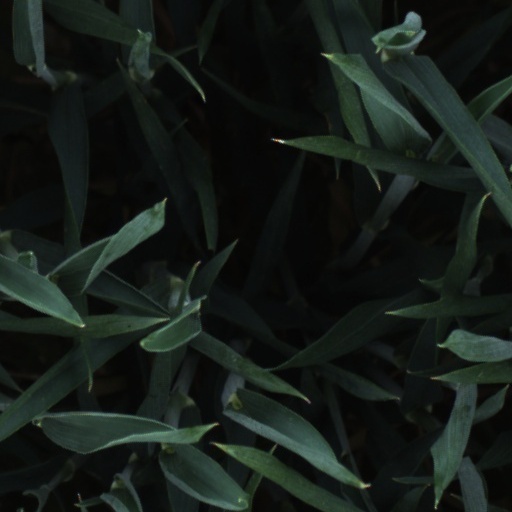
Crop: wheat